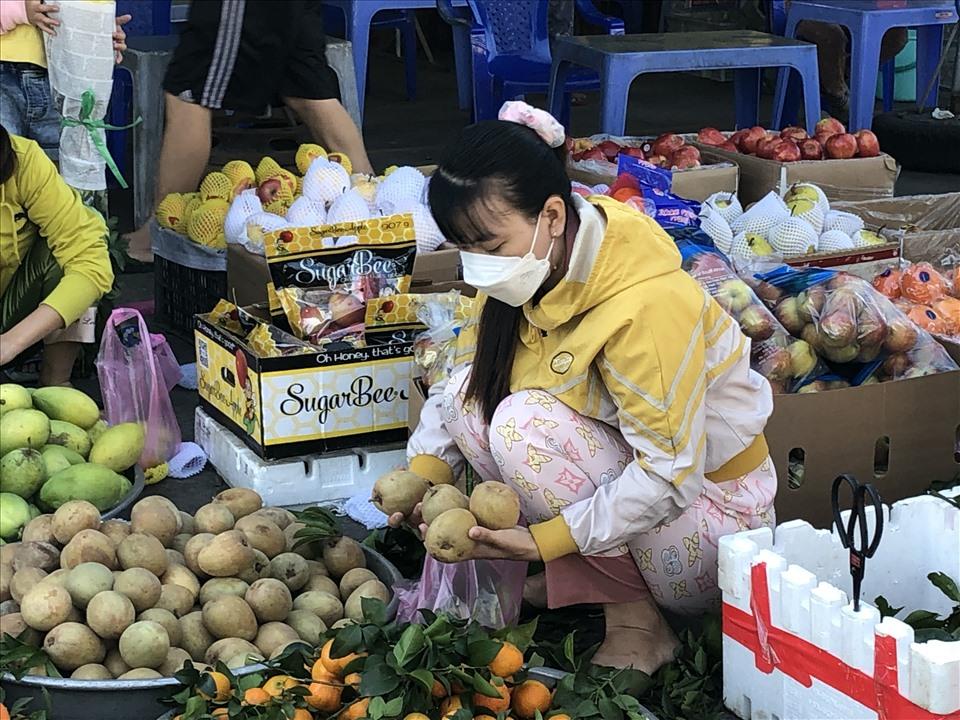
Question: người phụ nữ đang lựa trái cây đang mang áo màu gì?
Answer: người phụ nữ đang lựa trái cây đang mang áo màu vàng